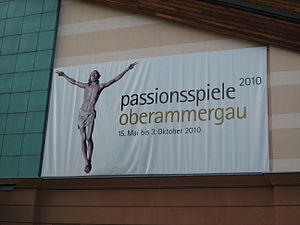
Passionsspil
Plakat med reklame for passionsspillet i Oberammergau i 2010.
Plakat/udsmykning udvendigt på Passionsspilsteatret i Oberammergau. Juni 1010.
Passionsspil er et drama, der gengiver Jesus Kristus' dom, korsfæstelse og død. Især Oberammergau i Tyskland er kendt for sine passionsspil.